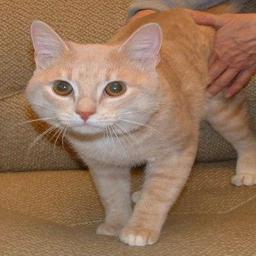
Animal: cats